Aira Caldera

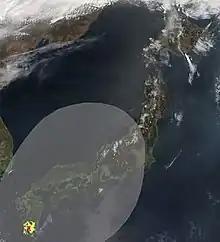
Photo of present Japan with Aira Caldera's (red) Ito eruption area of immediate impact with approximate distribution 10cm or more of tephra (ash) in white shading and ignimbrite (yellow) from the symmetrical pyroclastic flow

Aira Caldera is almost rectangular in shape related to local faulting and was created in a series of large scale of pyroclastic surges that contributed to the Shirasu-Daichi pyroclastic plateau, with the last now dated to 29,428 to 30,148 years calibrated before present. The eruption formed a caldera that was by . The Aira Caldera is one of a series of volcanic complexes in the Kagoshima Graben, which has been postulated to extend northward from the undersea Kikai Caldera to the Ata South Caldera, Ata North Caldera (see Ata Caldera), the Aira Caldera associated with Kagoshima Bay, and through past to the Kirishima Volcano Group. This alignment was first noted in the 1940s. The tectonic processes are rather complex in this region, where the Okinawa Plate is colliding with the Amur Plate and the Pacific Plate is subducting under both.